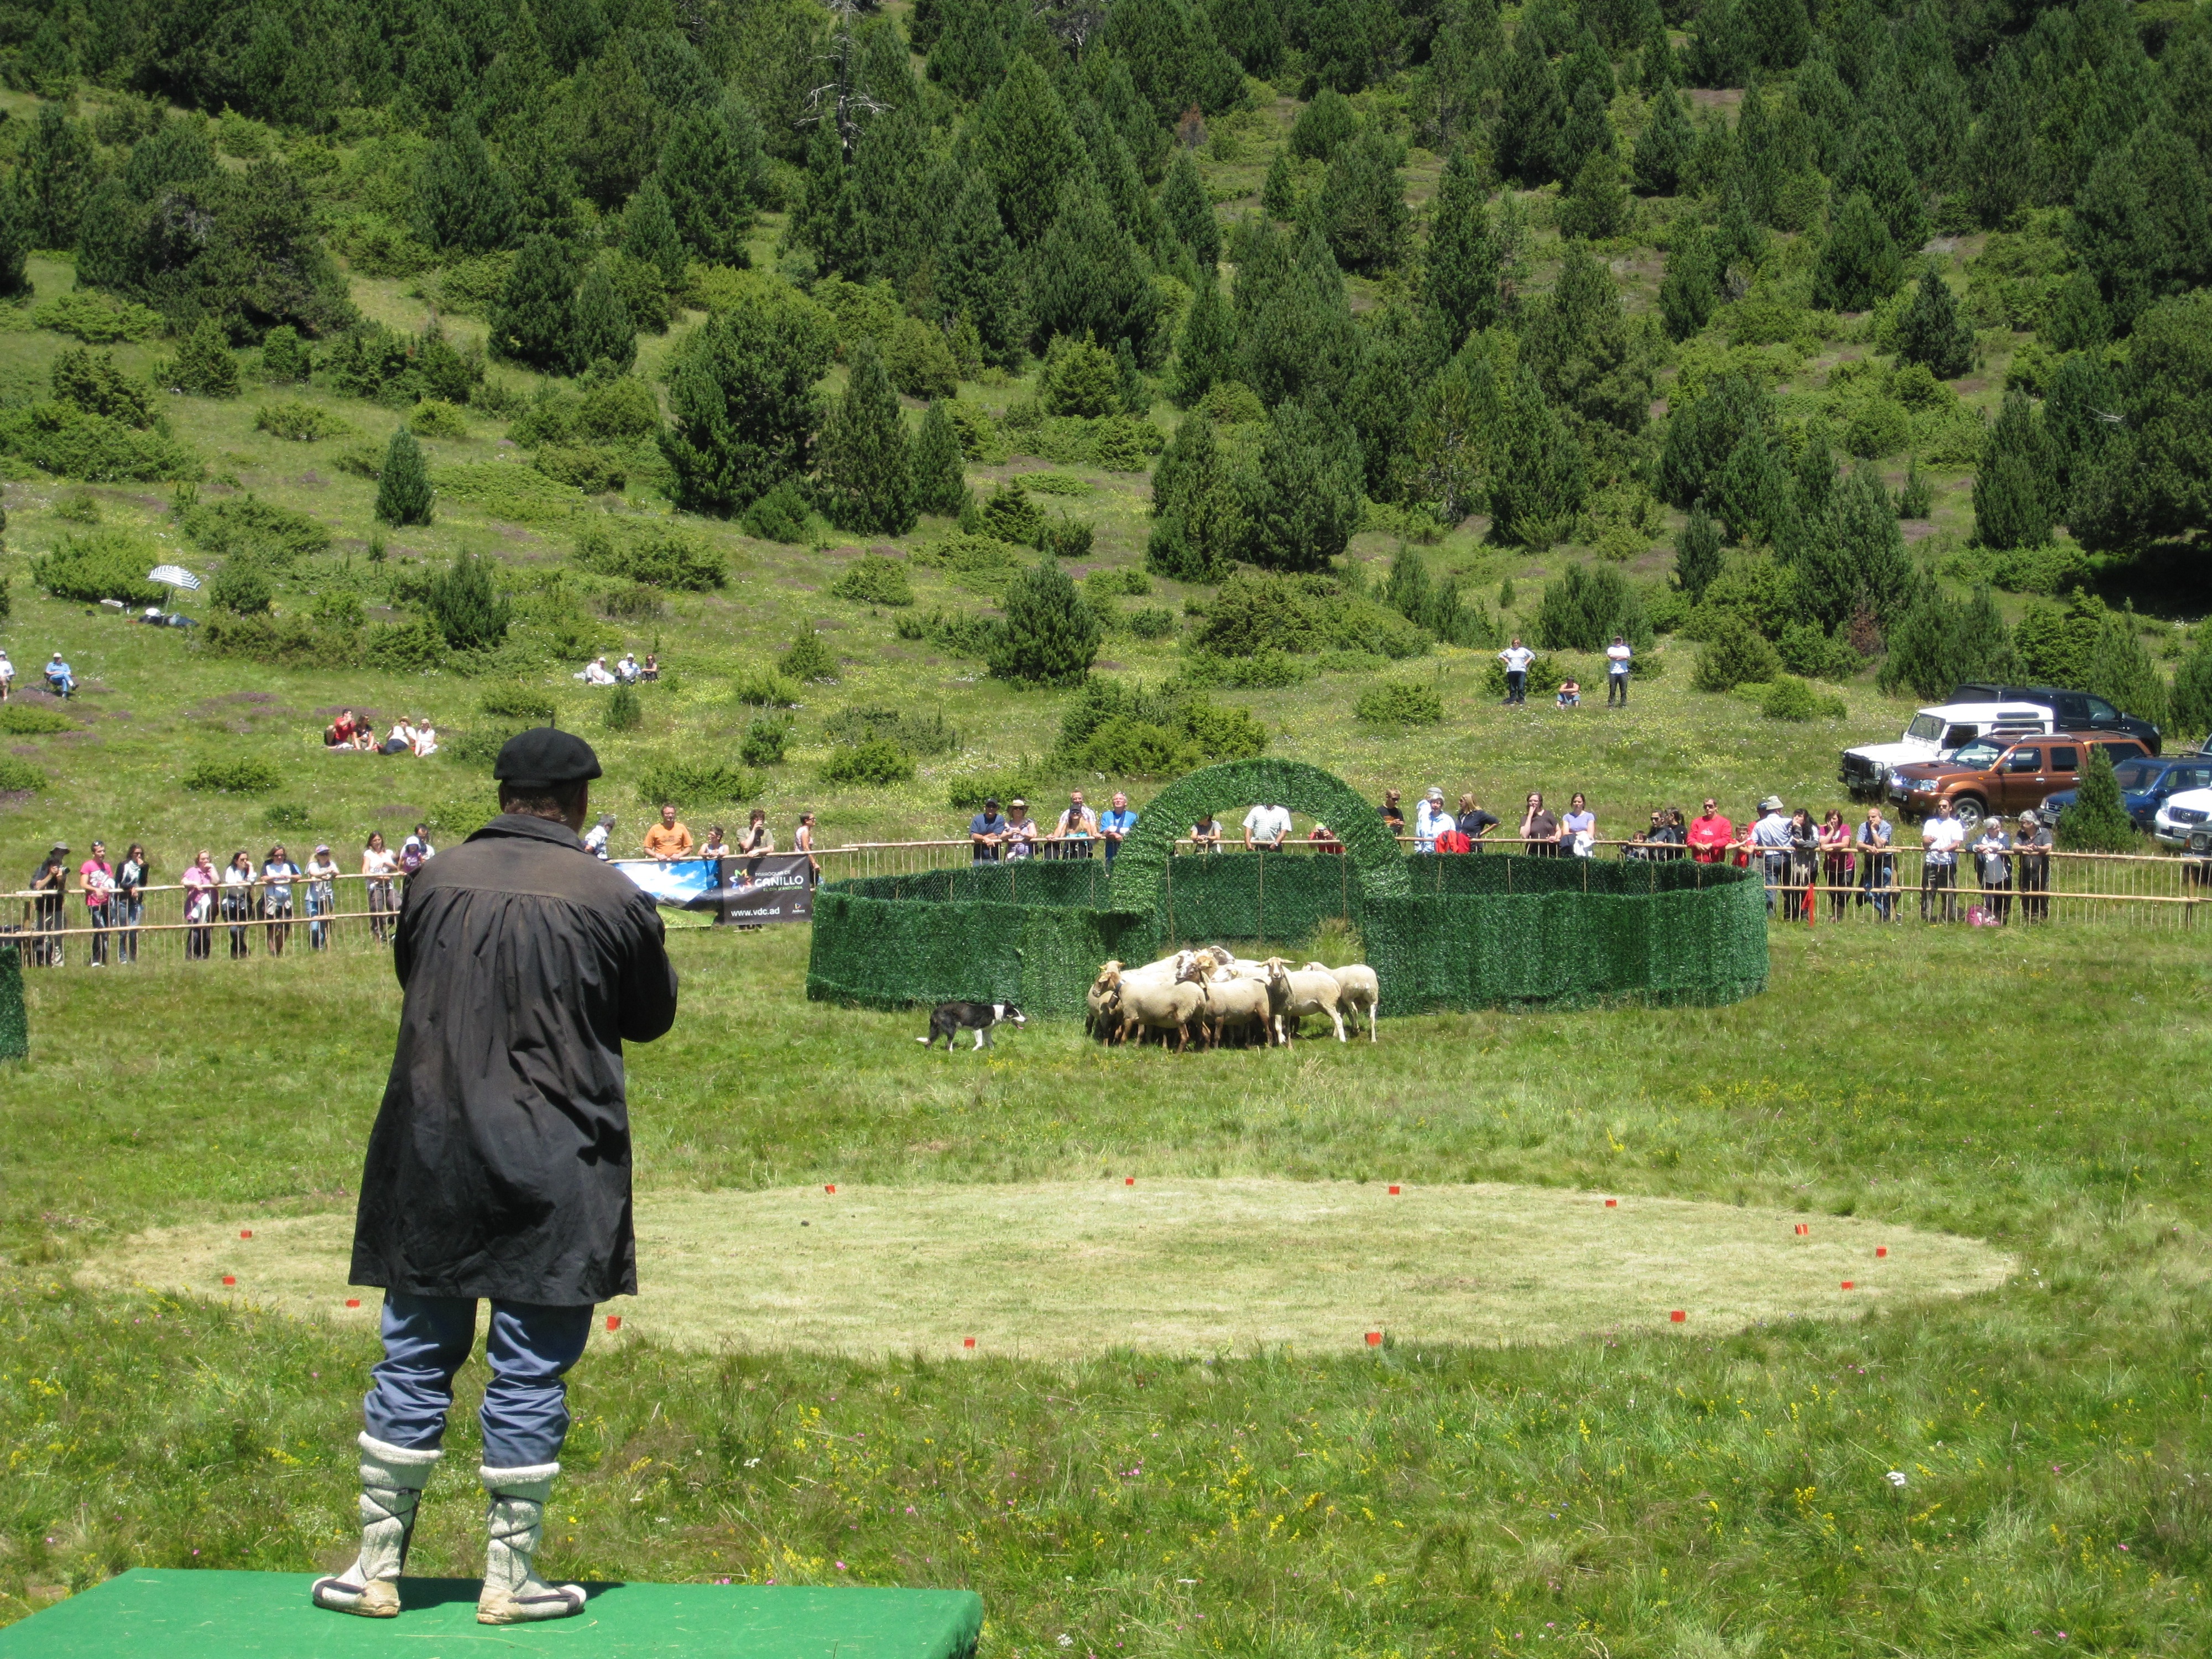
flock, recreation, show, livestock, competition, sports, pastor, animal husbandry, outdoor recreation